N. C. Wyeth

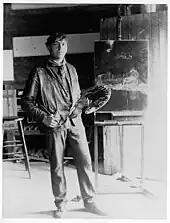
Wyeth in his studio, c. 1903

Wyeth was born in 1882, in Massachusetts to parents Andrew Newell Wyeth II and Henriette Zirngiebel Wyeth. An ancestor, Nicholas Wyeth, a stonemason, came to Massachusetts from England in 1645. Later ancestors were prominent participants in the French and Indian Wars, the Revolutionary War, the War of 1812, and the American Civil War, passing down rich oral histories and tradition to Wyeth and his family and providing subject matter for his art, which was deeply felt. His maternal ancestors came from Switzerland, and during her childhood, his mother was acquainted with literary giants Henry David Thoreau and Henry Wadsworth Longfellow. His literary appreciation and artistic talents appear to have come from her.